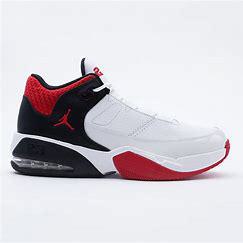
Brand: Jordan
Model: Max Aura 3